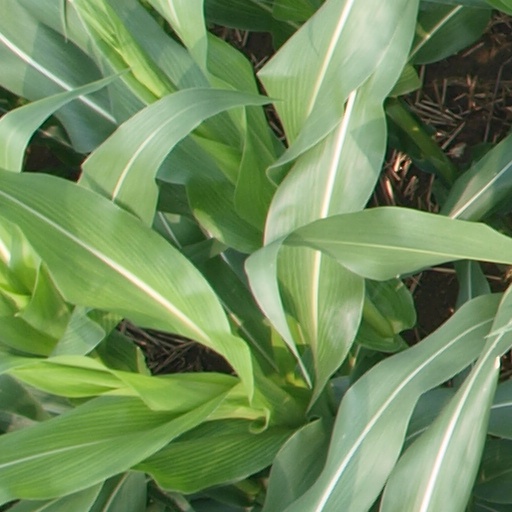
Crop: maize; corn